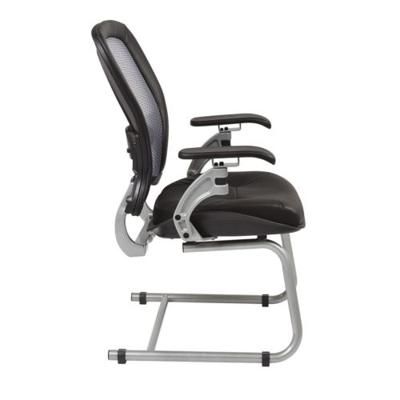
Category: chair